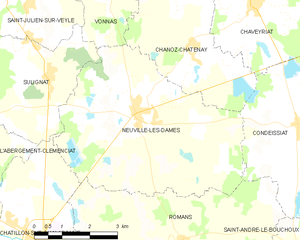
Carte des communes françaises: Neuville-les-Dames